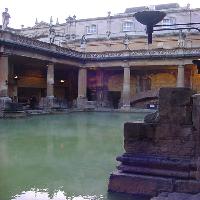
Weather: cloudy or overcast